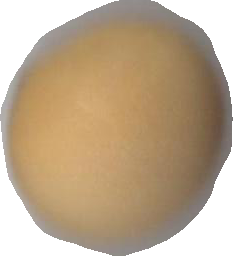
Variety: Grobogan